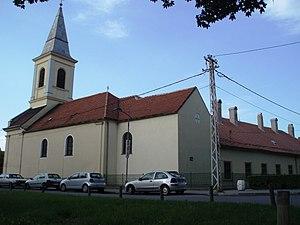
Le couvent Saint-Jean-Baptiste et Saint-Antoine est un couvent franciscain situé à Belgrade, la capitale de la Serbie, dans la municipalité urbaine de Zemun.